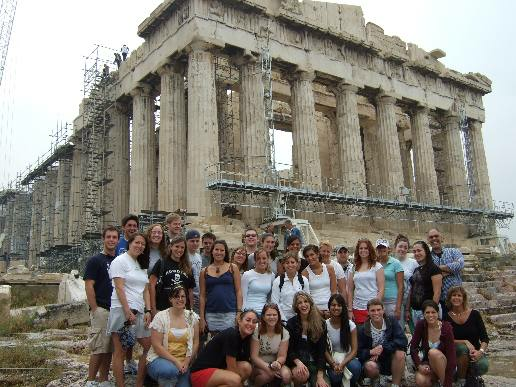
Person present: Yes